Courage Compétition

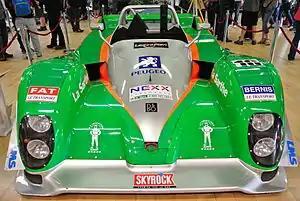
Courage C52 Peugeot 3.2l V6 as campaigned by Pescarolo Sport Team at Le Mans 2000, and finishing 4th

For 2000, Courage would debut a new state-of-the-art chassis for the LMP1 class, dubbed the C60. The C60 would use an all new V10 Judd engine to replace the departed Nissan. At the same time, Pescarolo Sport would upgrade their Courage C52 with a new Peugeot turbocharged powerplant. Pescarolo's older chassis would manage a 4th-place finish at Le Mans, while Courage's own chassis failed to finish towards the end of the race.